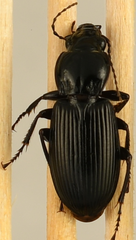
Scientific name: Pterostichus melanarius
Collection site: UNDERC Site (UNDE), plot UNDE_006